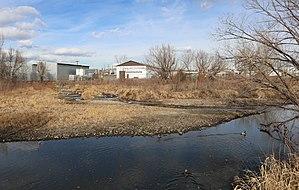
Le Ralston Creek est un site d'exploitation aurifère découvert le 21 juin 1850 dans le Colorado, par groupes de georgiens cherokee, parmi lesquels Lewis Ralston et le pasteur John Beck, venus d'Auraria, dans le comté de Lumpkin, sur façade ouest des Appalaches, en Géorgie.